Regenerative braking

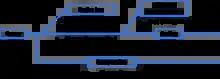
Description of the energy flux in the case of regenerative braking

Formula One have stated that they support responsible solutions to the world's environmental challenges, and the FIA allowed the use of KERS in the regulations for the 2009 Formula One season. Teams began testing systems in 2008: energy can either be stored as mechanical energy (as in a flywheel) or as electrical energy (as in a battery or supercapacitor).